Alykul Osmonov

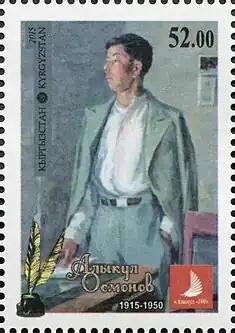
Osmonov on a 2015 stamp of Kyrgyzstan

Alykul Osmonov (properly transliterated: Alıqul Osmonov; 21 March 1915 – 12 December 1950) was a Kyrgyz poet, significant for his efforts to modernizing poetry in Kyrgyzstan. His main accomplishments were transforming poetry from an oral to a literary tradition, focusing upon secular themes with an emphasis on inner emotion, daily life, and nationalism, and translating numerous European authors into the Kyrgyz language, including William Shakespeare, Sándor Petőfi, and Alexander Pushkin.